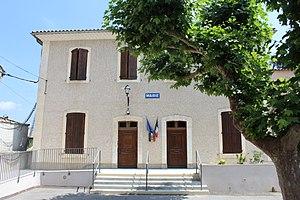
Mairie de Pierrerue, Alpes-de-Haute-Provence.
Pierrerue est une commune française située dans le département des Alpes-de-Haute-Provence en région Provence-Alpes-Côte d'Azur.